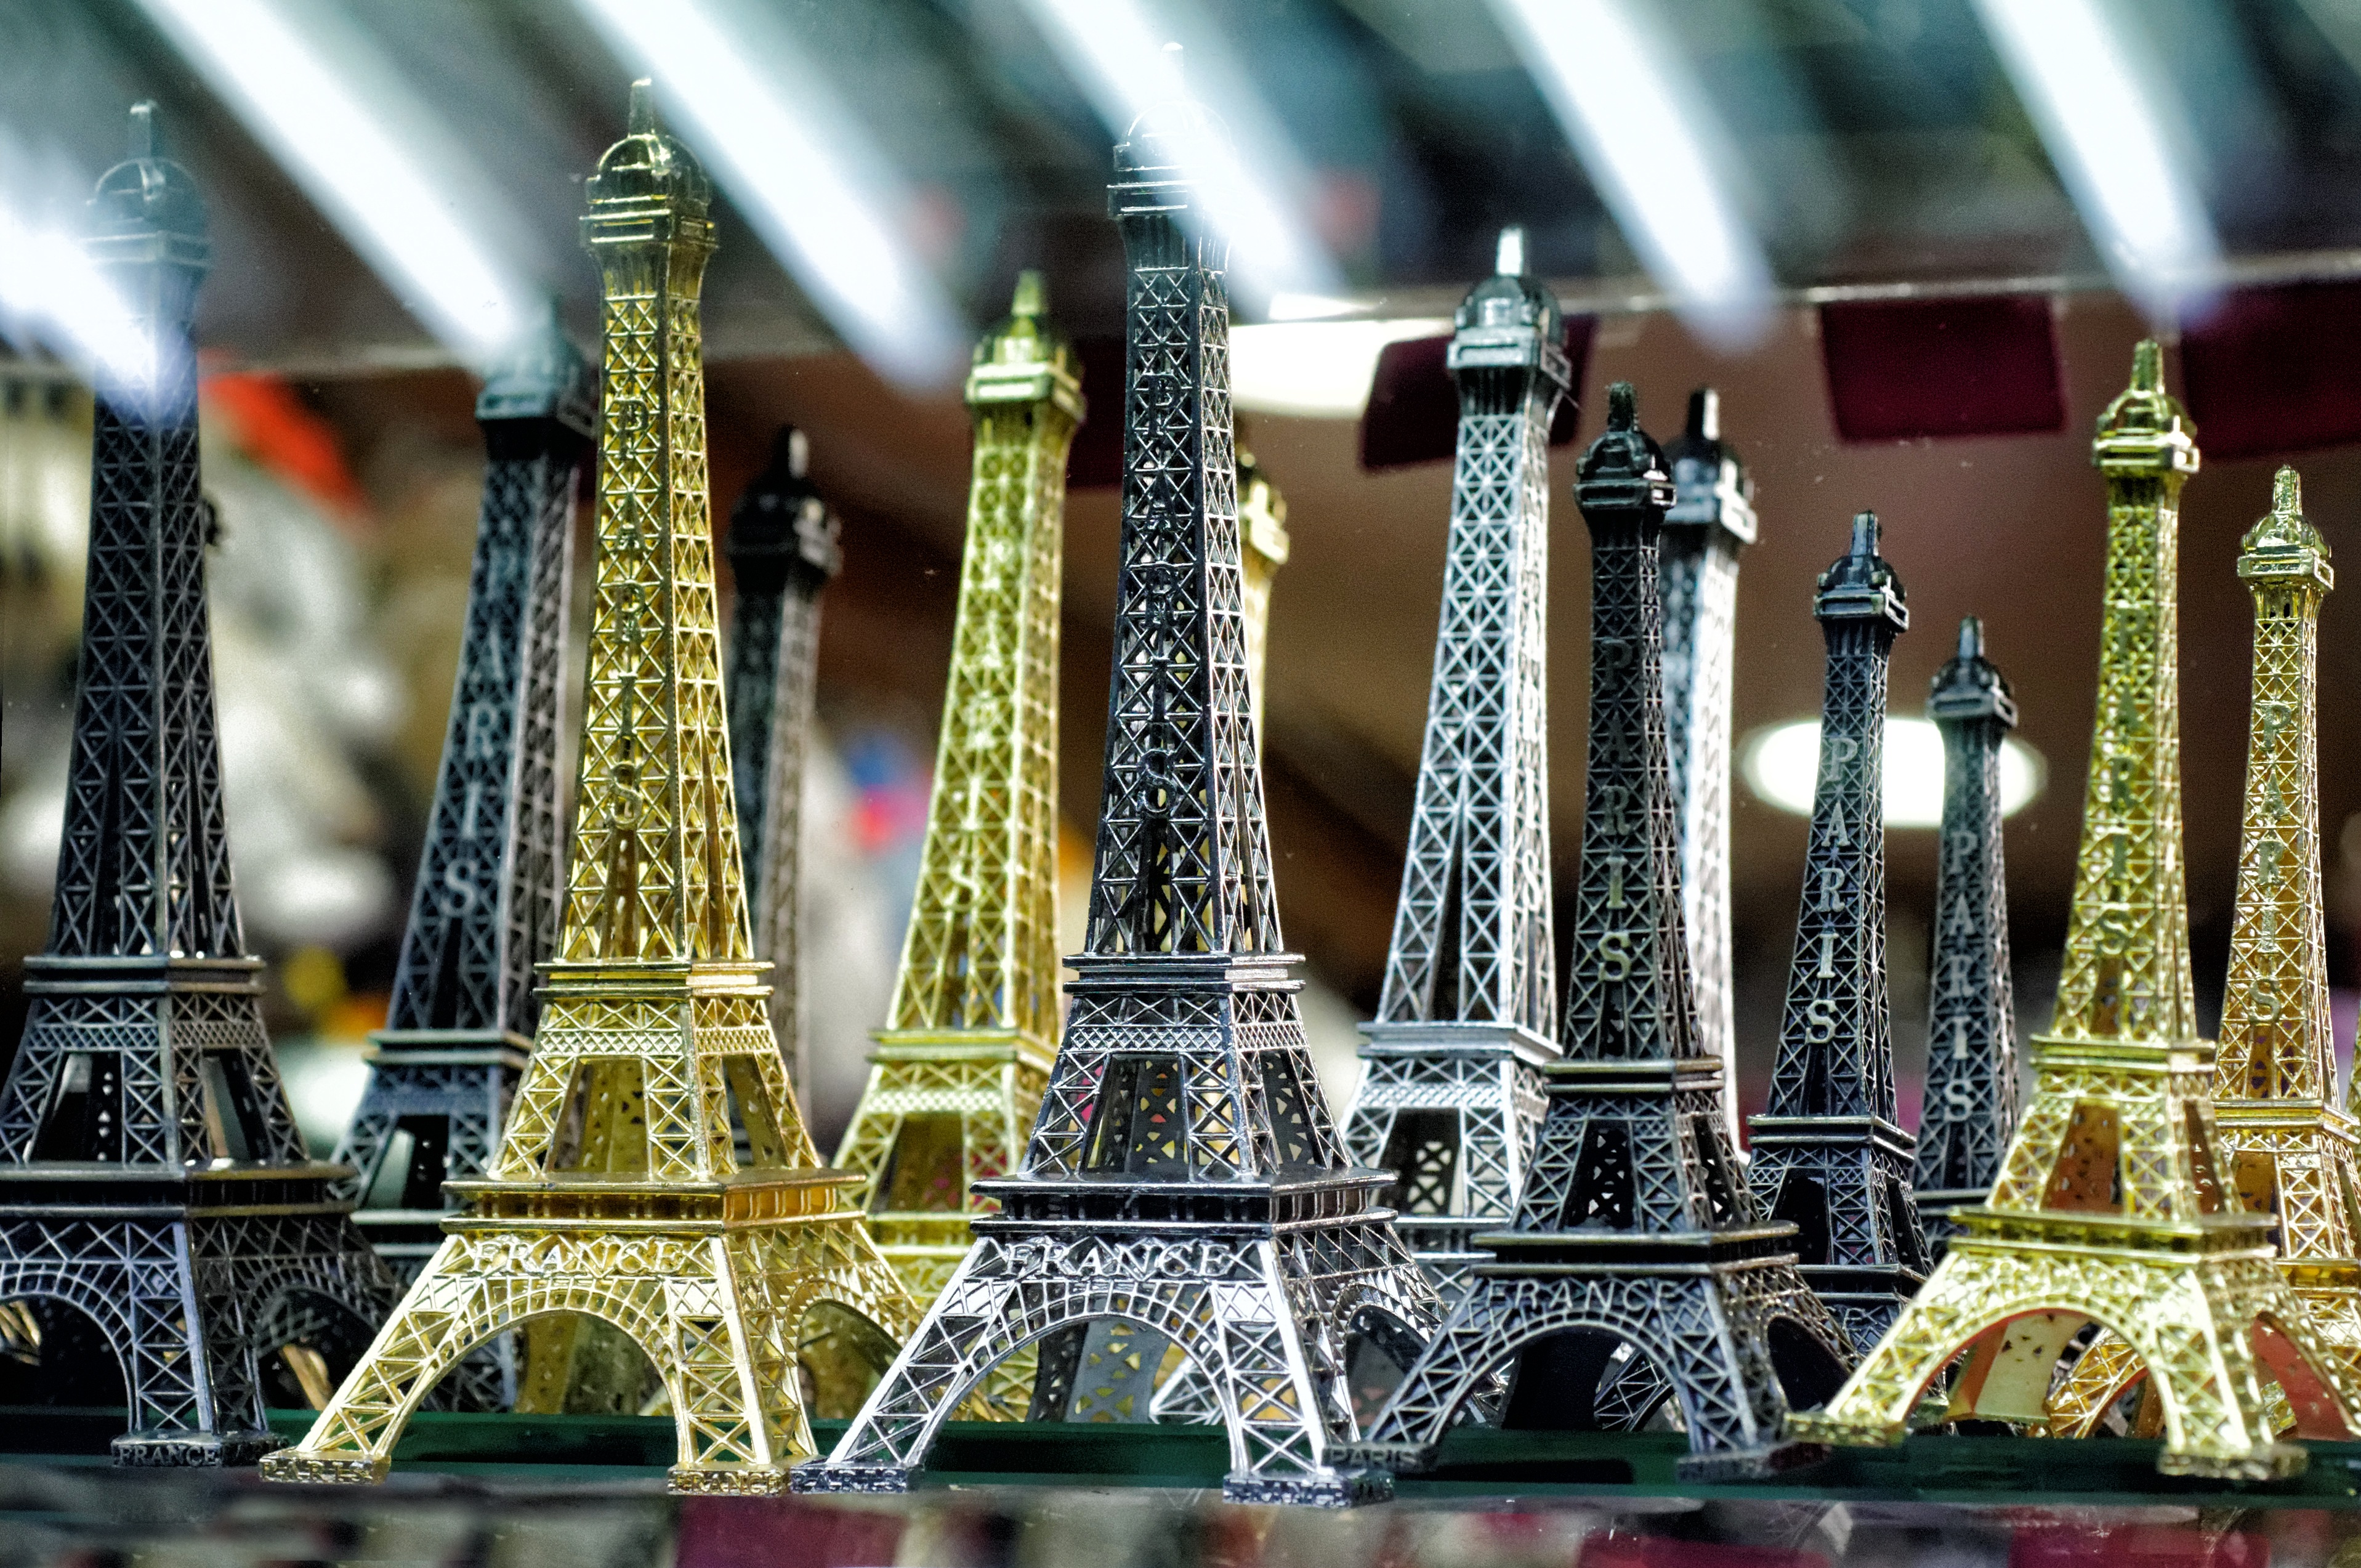
night, eiffel tower, tourist, money, landmark, gold, christmas market, suvenirs